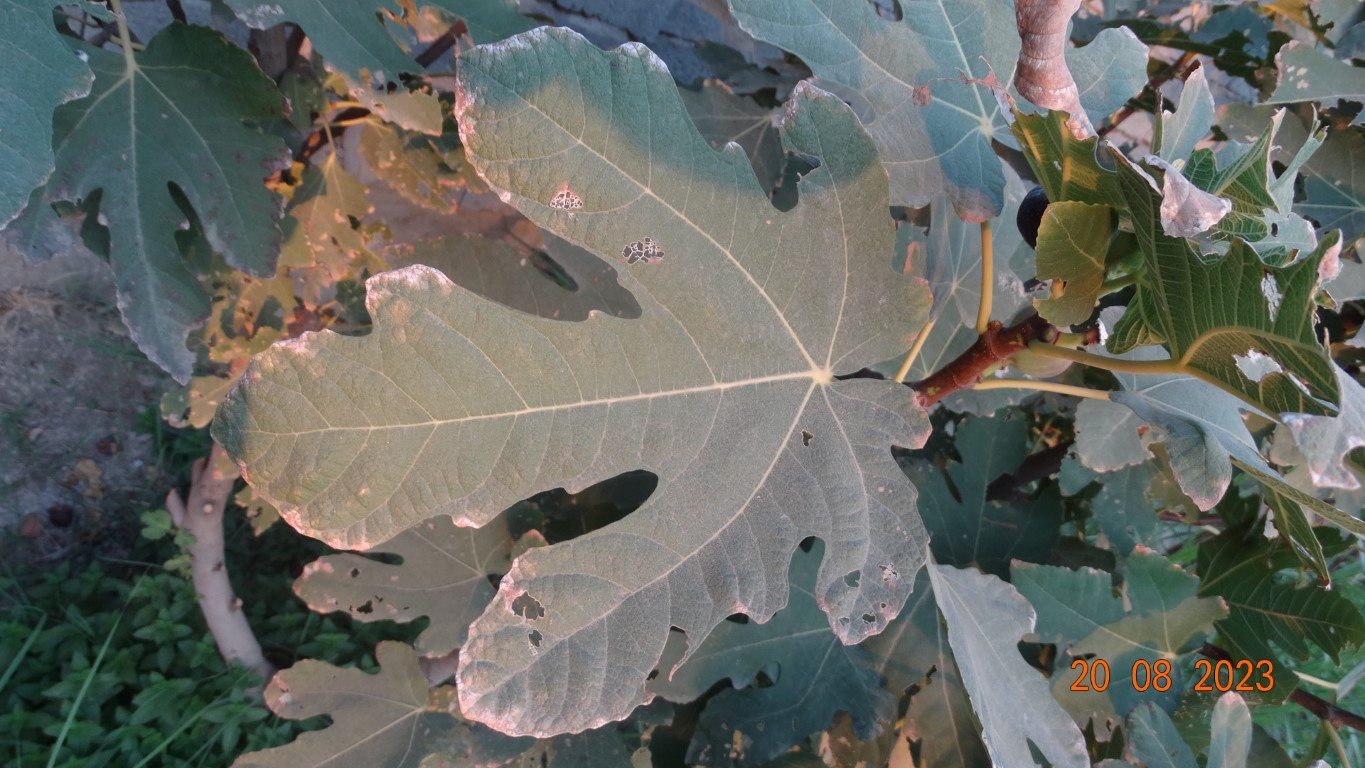
Label: infected